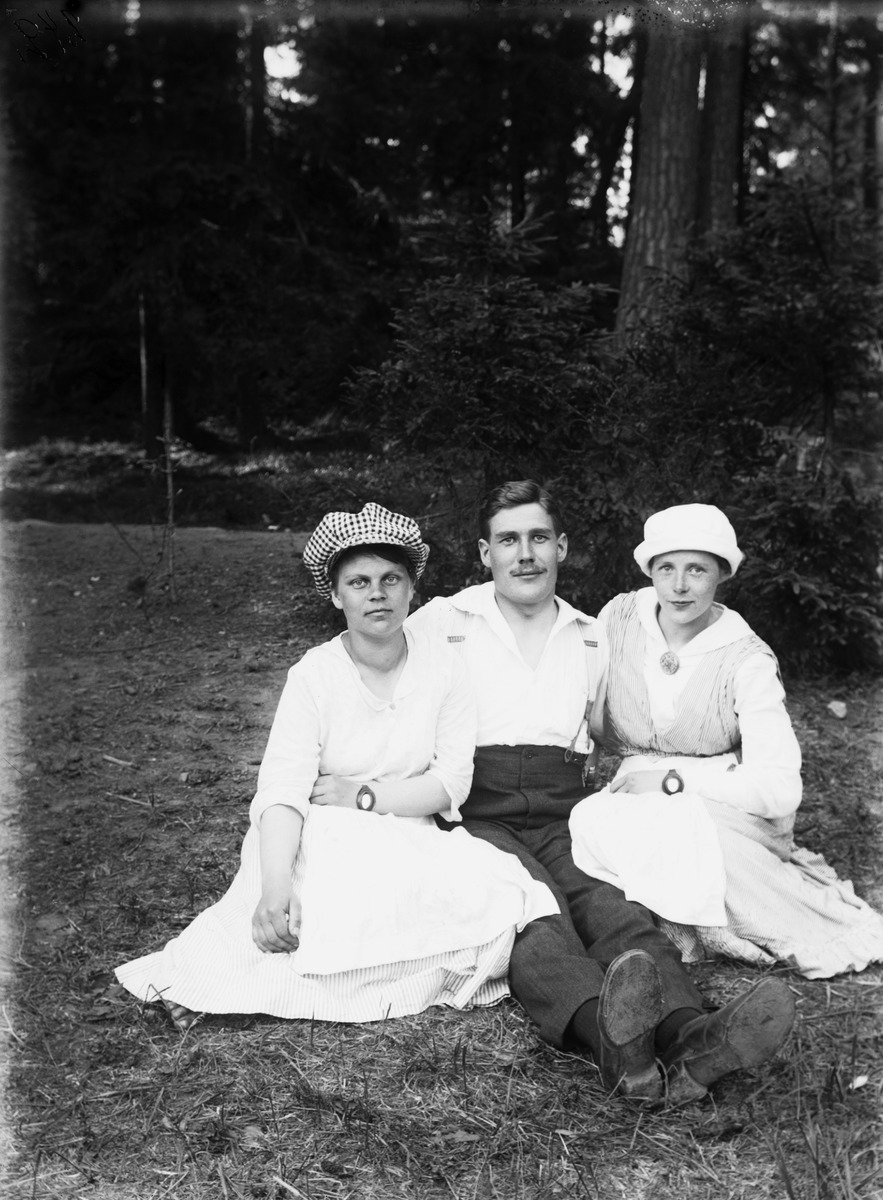
Istuskelua pihanurmella
sisällön kuvaus: Istuskelua pihanurmella. Henkilöt liittynevät Oy Nahka Ab:en ja/tai Villa Toivolaan. mustavalkoinen
Ajankohta: kuvausaika 1910 -luku n
Aiheet: henkilöt, pihat, vuodenajat kesä, päähineet